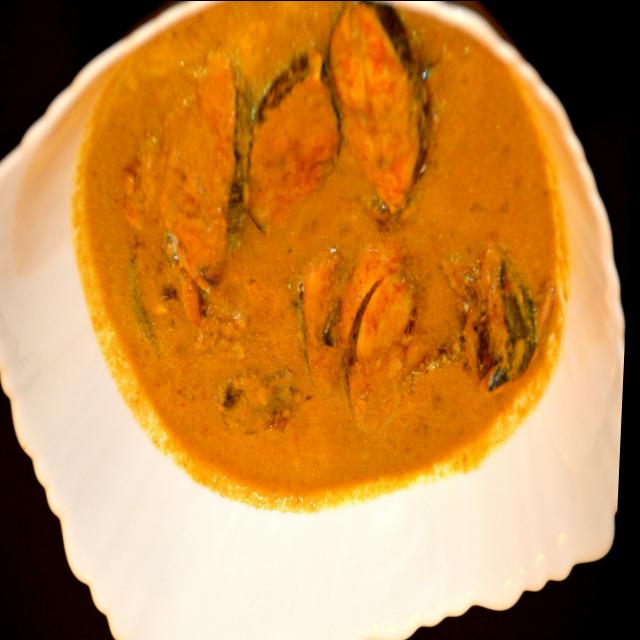
Dish: fish_curry